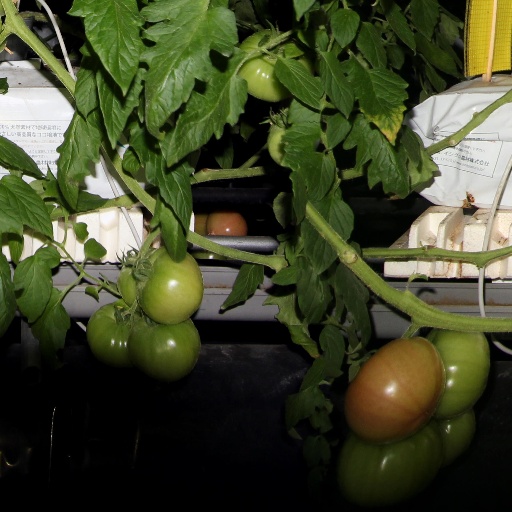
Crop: tomato